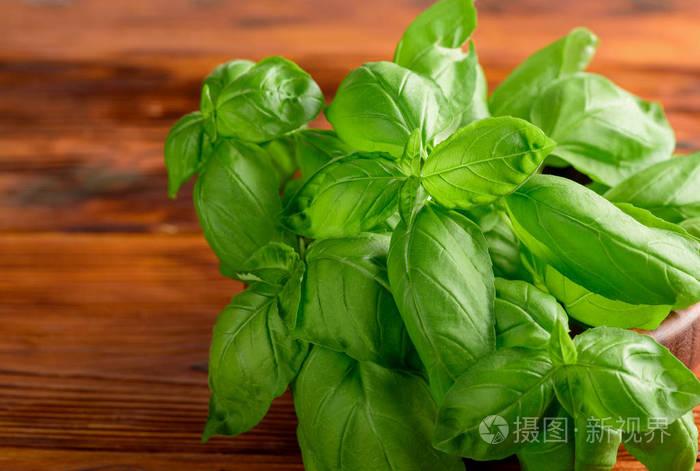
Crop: unknown
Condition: basil